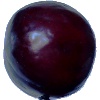
Label: Plum 2